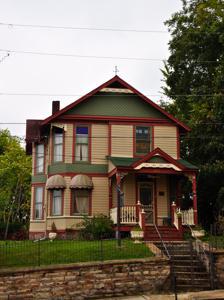
Building: John Archibald Phillips House
Country: United States of America
Year built: 1891
Historic house in Missouri, United States United States historic place John Archibald Phillips House U.S. National Register of Historic Places John Archibald Phillips House, October 2014 Show map of Missouri Show map of the United States Location 522 Cherry St., Poplar Bluff, Missouri Coordinates 36°45′14″N 90°23′50″W / 36.75389°N 90.39722°W / 36.75389; -90.39722 Area less than one acre Built 1891 ( 1891 ) Architectural style Queen Anne MPS Poplar Bluff MPS NRHP reference No. 98000034 Added to NRHP February 12, 1998 John Archibald Phillips House is an historic home located at Poplar Bluff , Butler County, Missouri . It was built in 1891, and is a 2 + 1 ⁄ 2 -story, irregular plan, Queen Anne style frame dwelling.  It has a gable roof with fishscale shingles on the gable end and features a one-story, shed roof entry porch with milled and chamfered columns. Surrounding the house is an original cast-iron fence. The house was acquired by the Butler County Historical Society in 1985 to serve as a house museum and meeting space. It was listed on the National Register of Historic Places in 1998. References